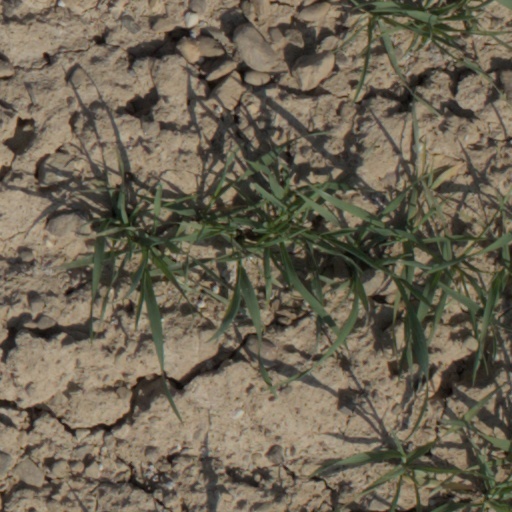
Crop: wheat